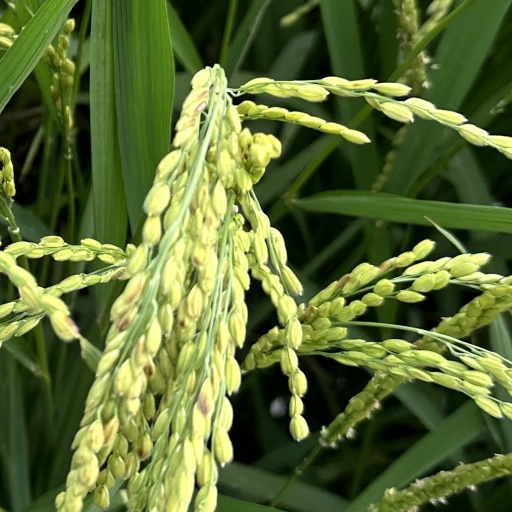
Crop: rice